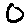
Label: 0